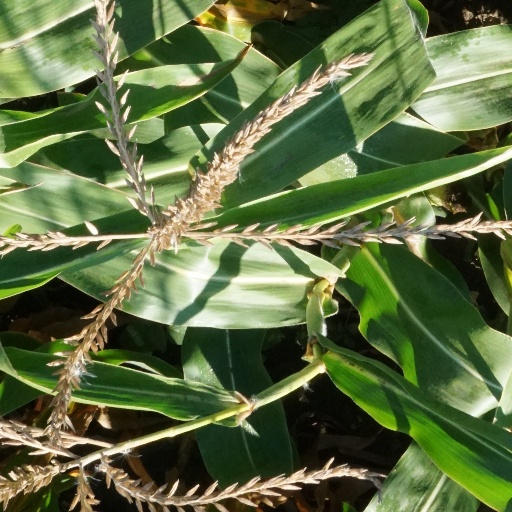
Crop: maize; corn